Port of Spain

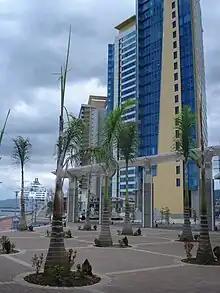
The Port of Spain International Waterfront Centre, 2009

Immediately north and northwest of Port of Spain lie the suburbs of Cascade, St. Ann's and Maraval. The last one falls outside the municipal boundary, but is sometimes considered an extension of the city. St. Ann's is notable for being the location of the Prime Minister's official residence and diplomatic centre. Cascade, a mainly suburban area with treed lot type housing is located to the south-eastern area of St. Ann's. Cascade borders St. Ann's by a hill named Mount Hololo, a neighbourhood of both middle class and exclusive housing developments.